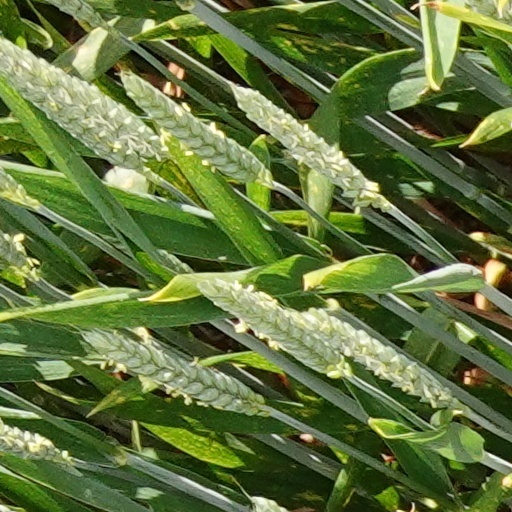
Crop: wheat